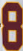
Number: 8